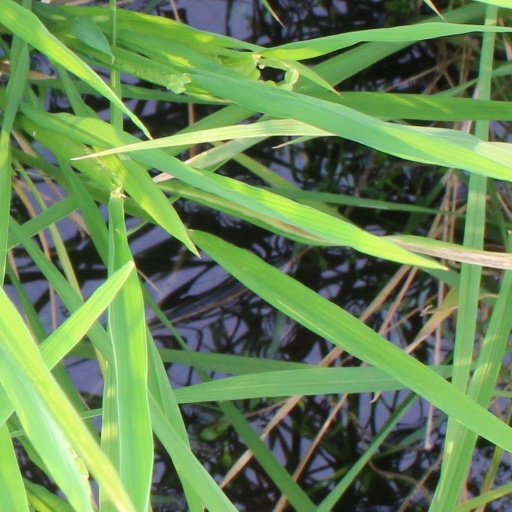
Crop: rice